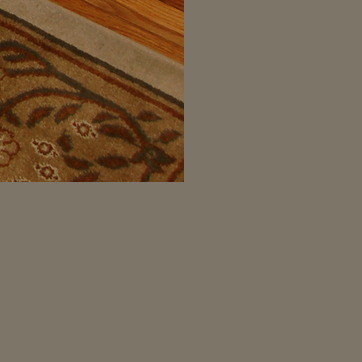
Material: carpet